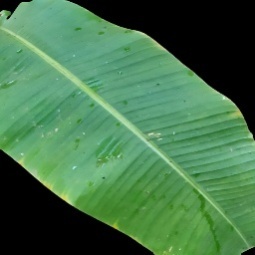
Label: Healthy